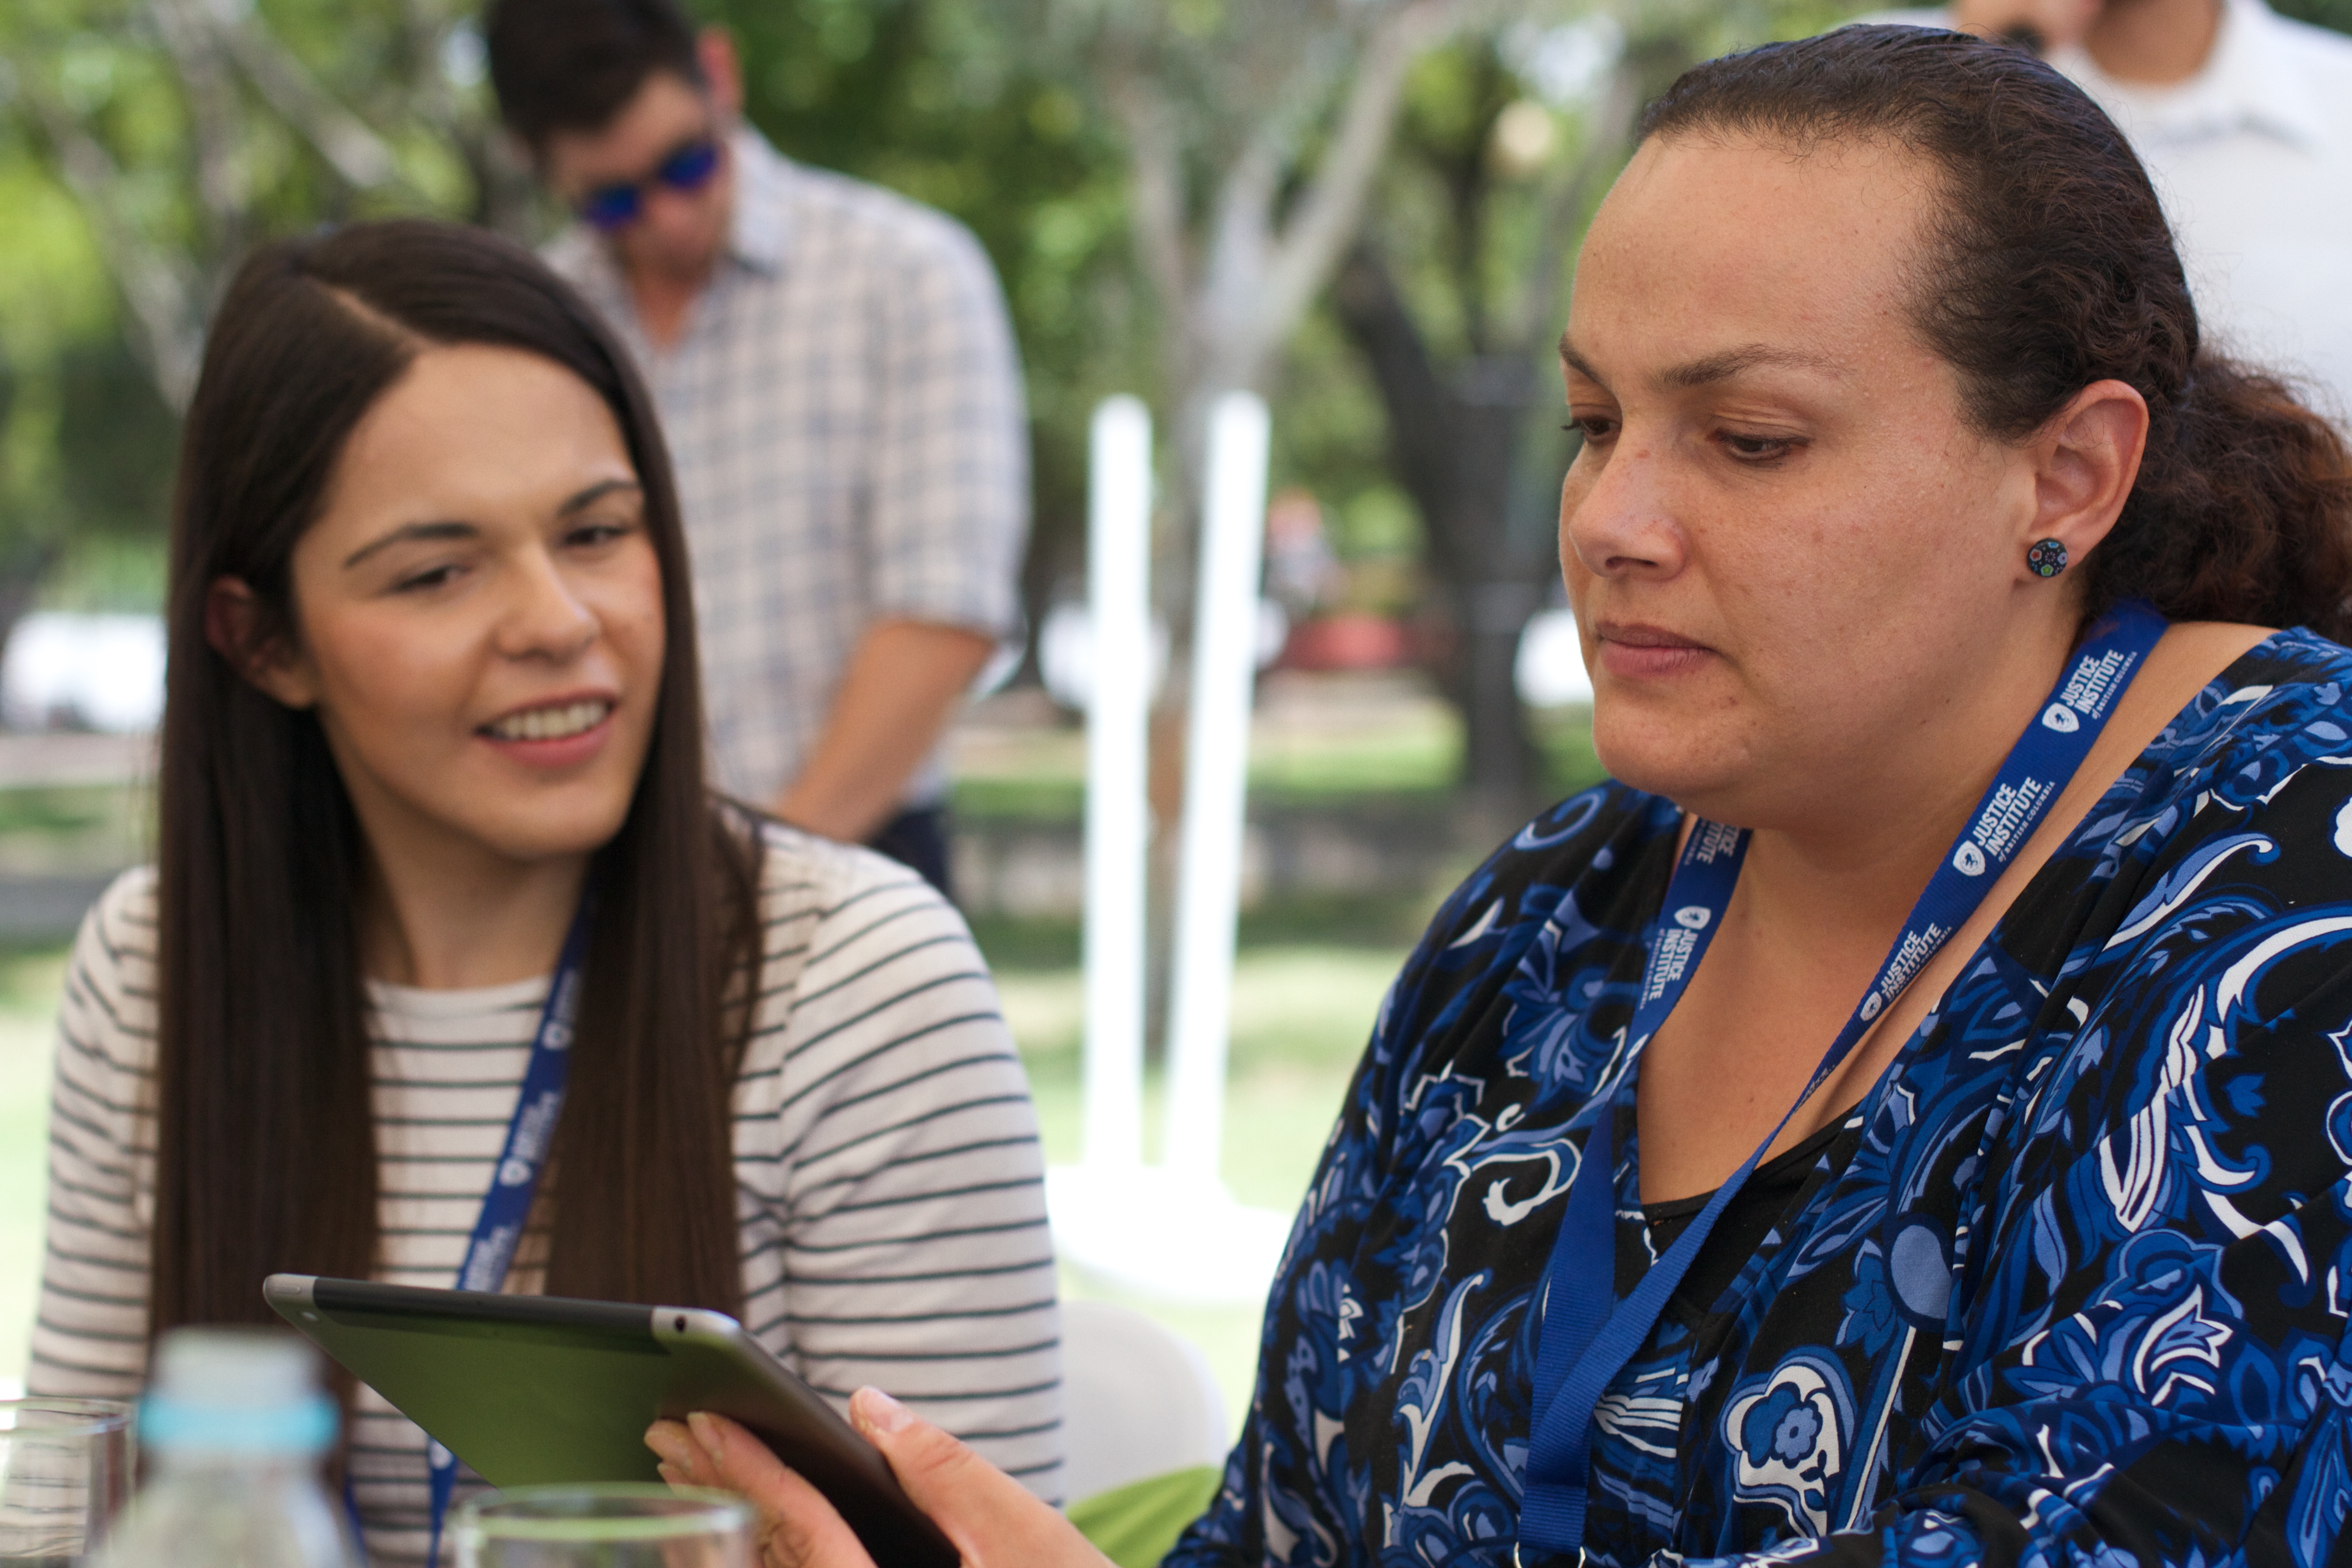
person, people, youth, community, student, udgagora